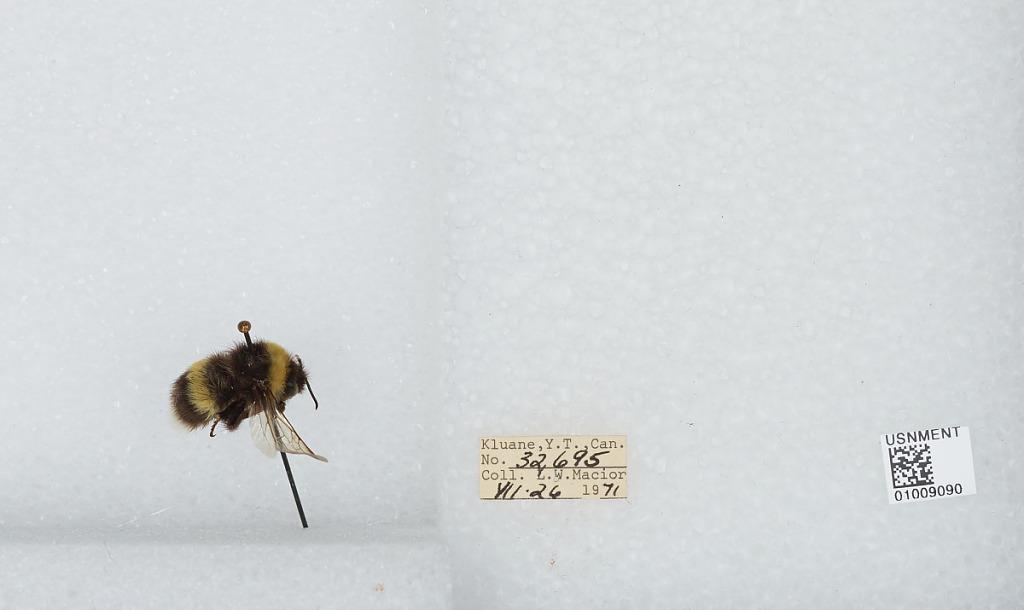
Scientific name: Bombus (Bombus) lucorum (Linnaeus)
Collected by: L. Macior
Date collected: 1971-7-26
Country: Canada
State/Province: Yukon Territory
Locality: Kluane
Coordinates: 60.75, -139.5